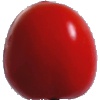
Label: Tomato 4